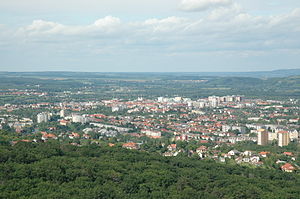
Zalaegerszeg
Zalaegerszeg er en by i det vestlige Ungarn med 58.154 indbyggere. Byen er hovedstad i provinsen Zala og ligger ved bredden af en flod, der ligeledes hedder Zala.